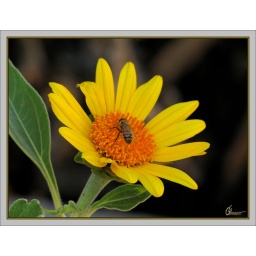
Mexican sunflower with Bee near the copper pot water foutain pink wall.